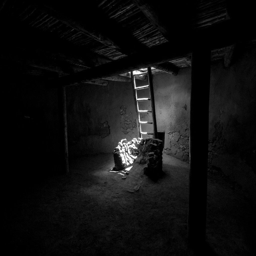
what is hiding in the dark ?